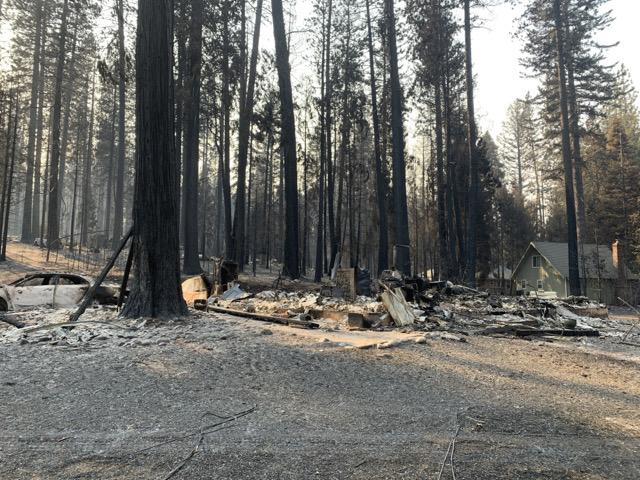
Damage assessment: destroyed